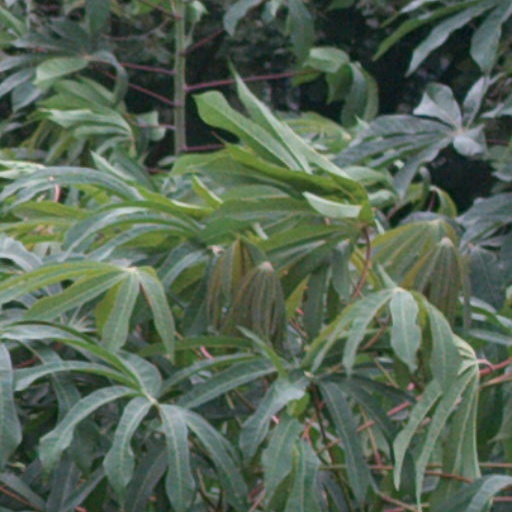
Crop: cassava